Portugal in the Eurovision Song Contest 2018

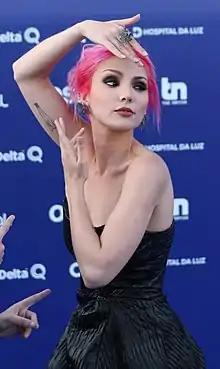
Cláudia Pascoal at the 2018 Eurovision Blue Carpet event

All countries except the "Big Five" (France, Germany, Italy, Spain, and the United Kingdom) and the host country, are required to qualify from one of two semi-finals in order to compete for the final; the top ten countries from each semi-final progress to the final. As the host country, Portugal automatically qualified to compete in the final on 12 May 2018. In addition to their participation in the final, Portugal is also required to broadcast and vote in one of the two semi-finals, which was decided via a draw held during the semi-final allocation draw on 29 January 2018. Portugal was assigned to broadcast and vote in the first semi-final, to be held on 8 May 2018.